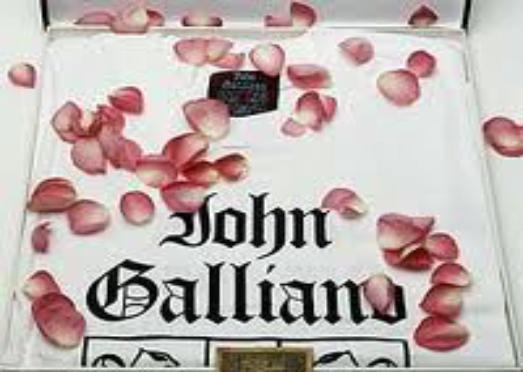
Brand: John Galliano
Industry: Clothes